Jabesh-Gilead

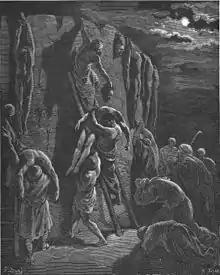
Jabesh-Gileadites recover the bodies of Saul and his sons, Gustave Doré

In the Books of Kings Shallum of Israel's father is identified as Jabesh. However, the passage may instead mention a toponym, identifying that Shallum was "the son" of a city called Jabesh. In this view, Shallum may have originated from Jabesh-Gilead.